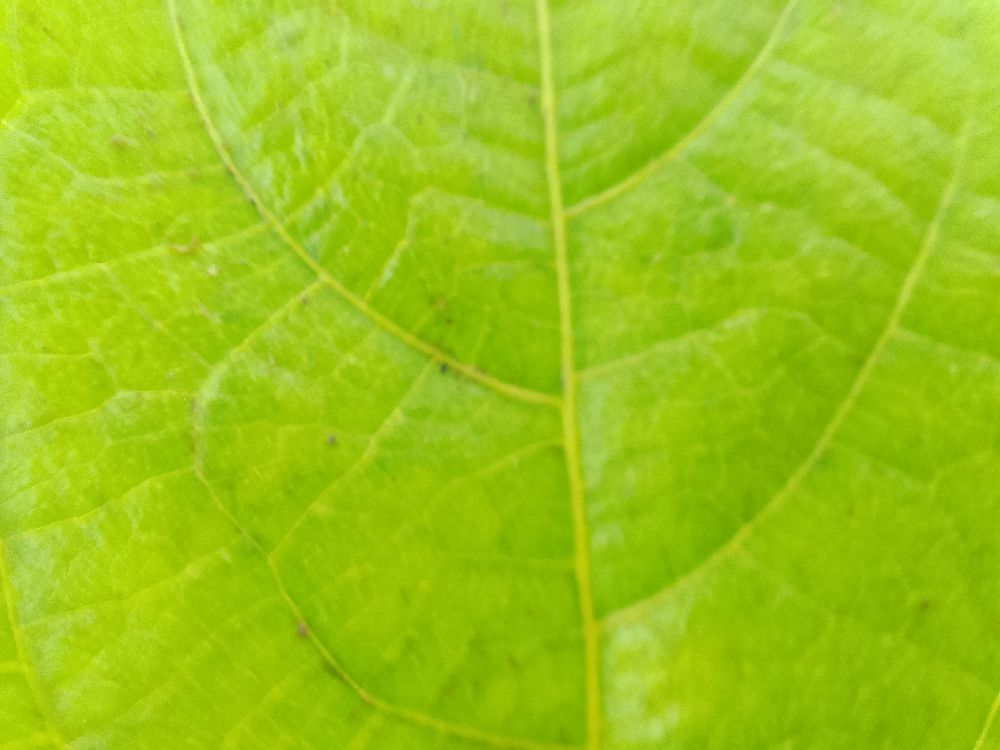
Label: healthy